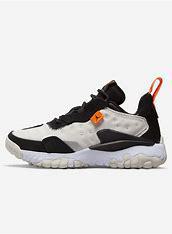
Brand: Jordan
Model: Delta 2